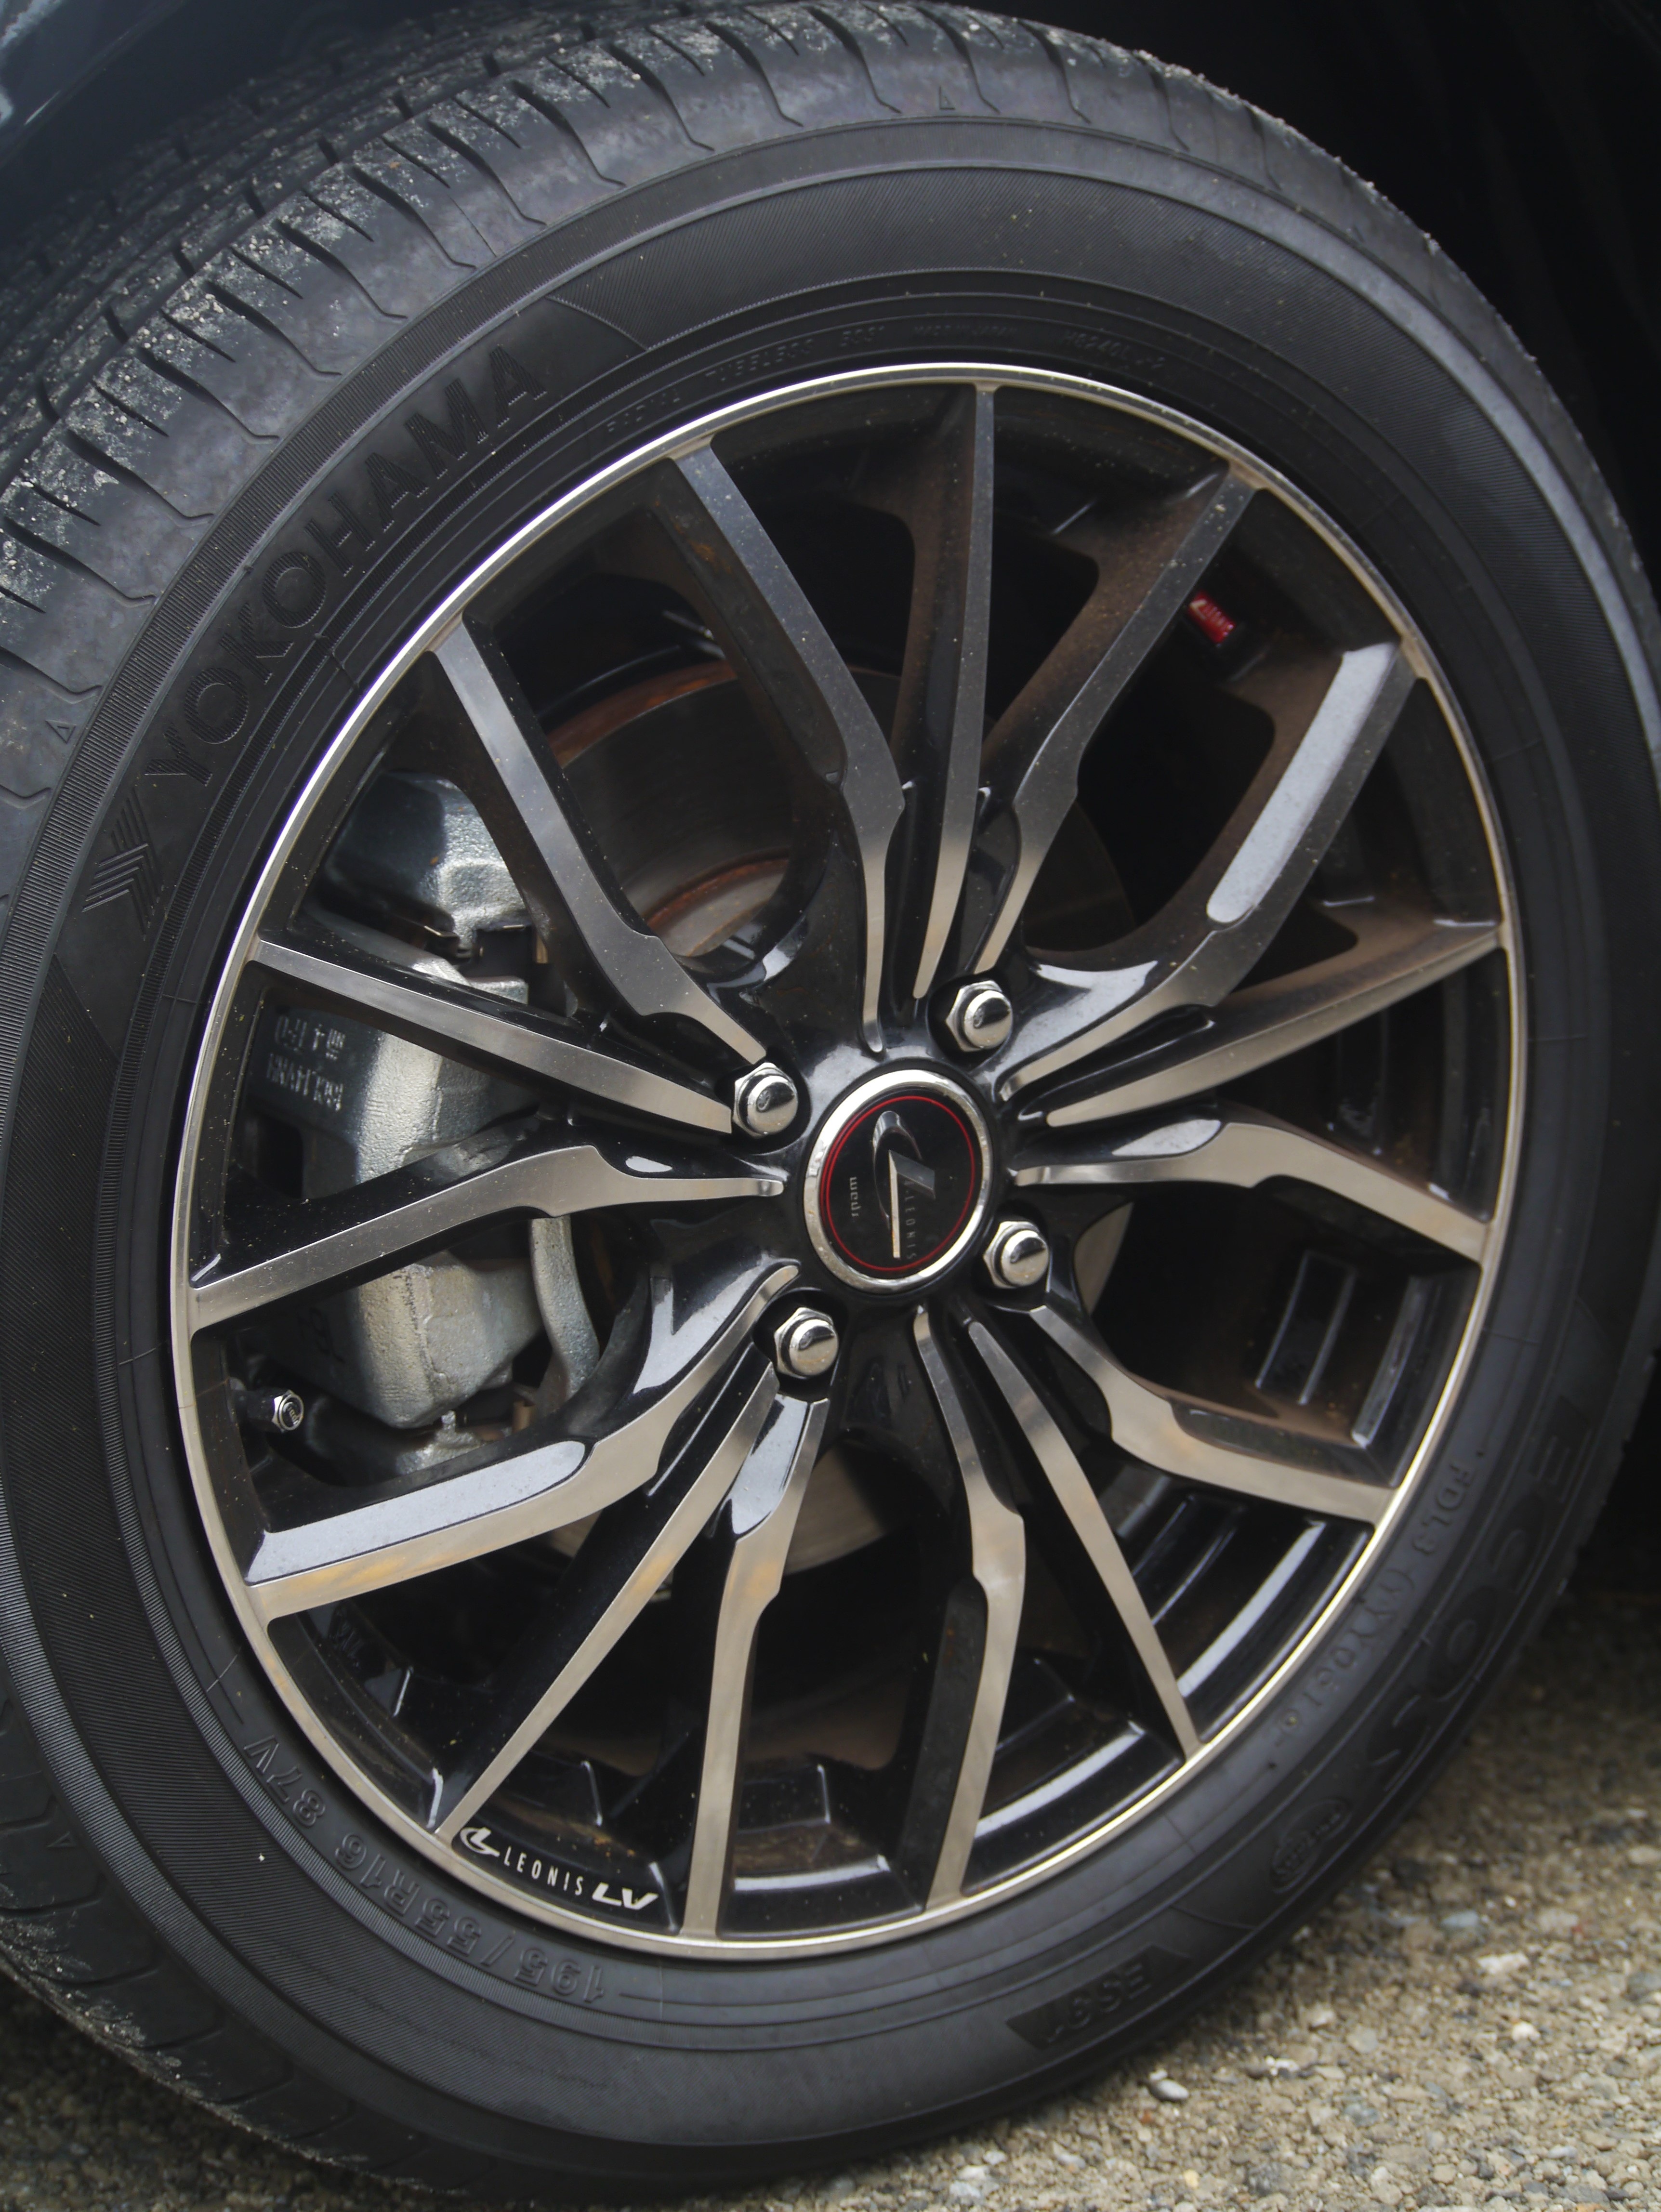
black and white, car, wheel, vehicle, spoke, metal, black, japan, parking lot, tire, automotive, bumper, cool, rim, honda, yokohama, thick, metallic, yokosuka, alloy wheel, auto part, automobile make, automotive exterior, automotive design, luxury vehicle, automotive tire, family car, executive car